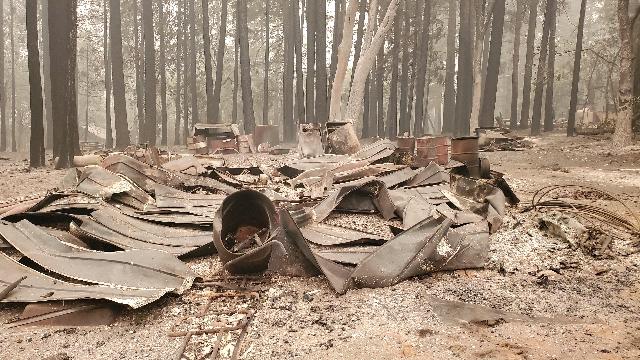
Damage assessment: destroyed